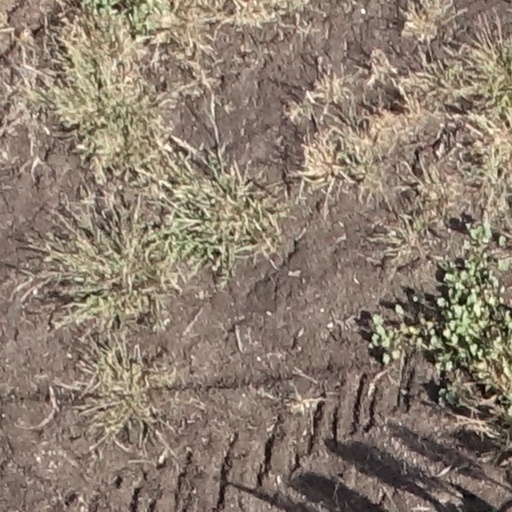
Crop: sorghum